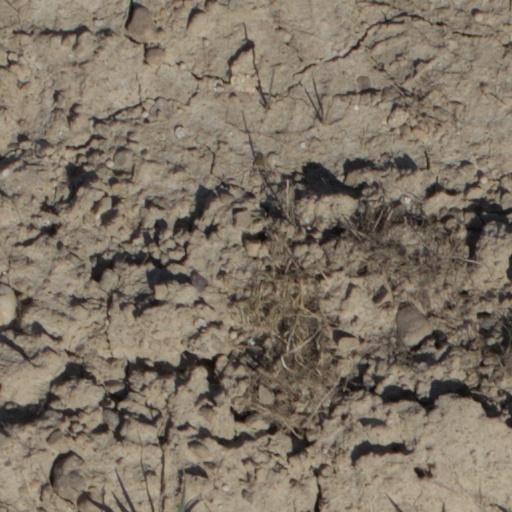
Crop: wheat